Diana's Hair Ego

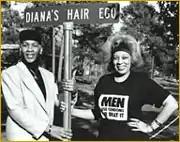

Diana's Hair Ego is an American documentary film about AIDS and one unconventional woman's efforts to educate her small, Southern community. While documenting an AIDS quarantine controversy in South Carolina with DIVA TV (Damned Interfering Video Activist TV), filmmaker Ellen Spiro met DiAna DiAna, a local hairdresser who transformed her beauty parlor into a center for AIDS and safe sex information.